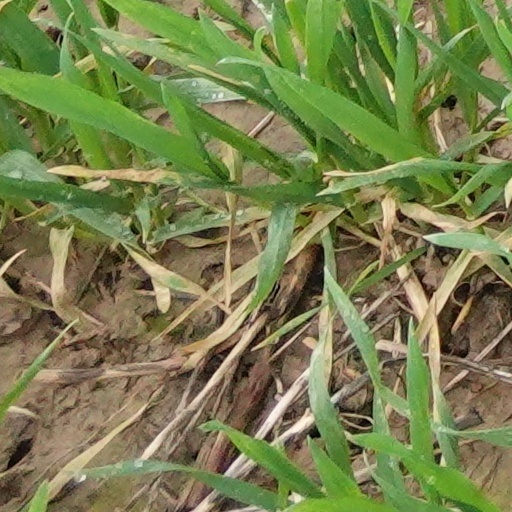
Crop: wheat